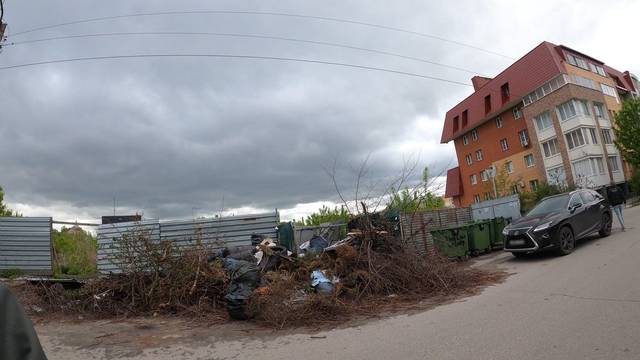
Region: Russia
Coordinates: 54.632, 39.75